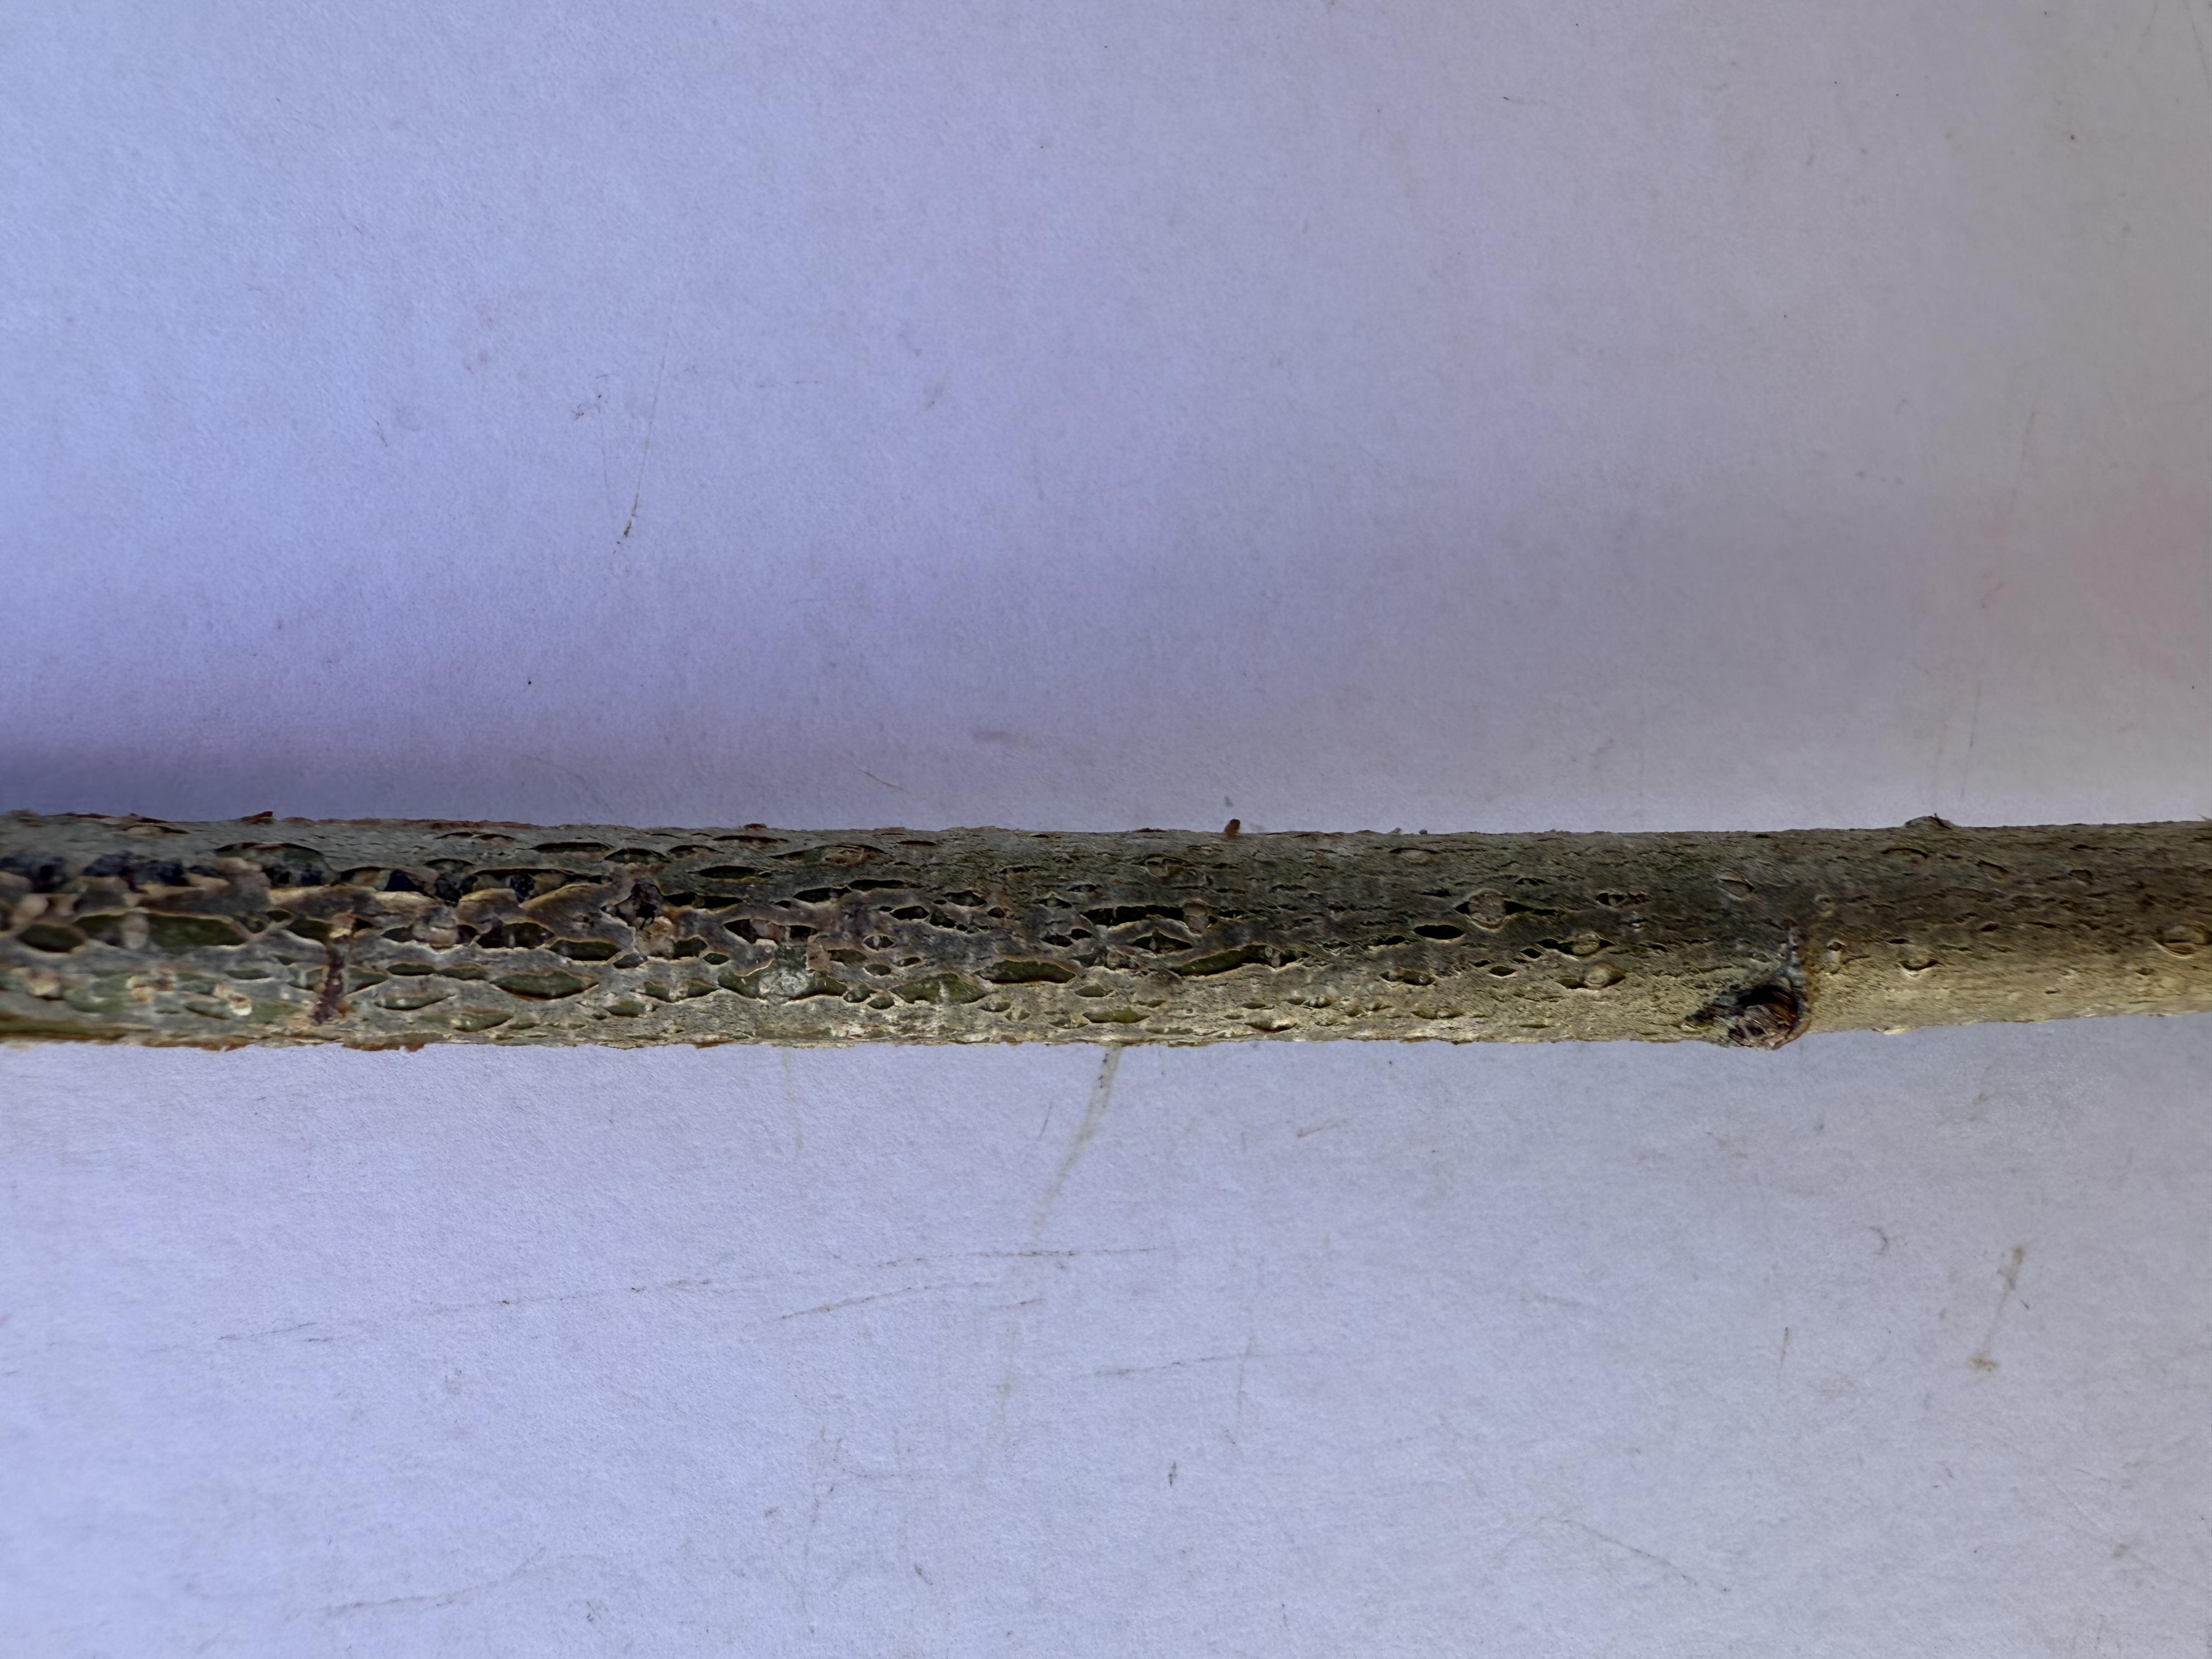
Variety: Hazelnut